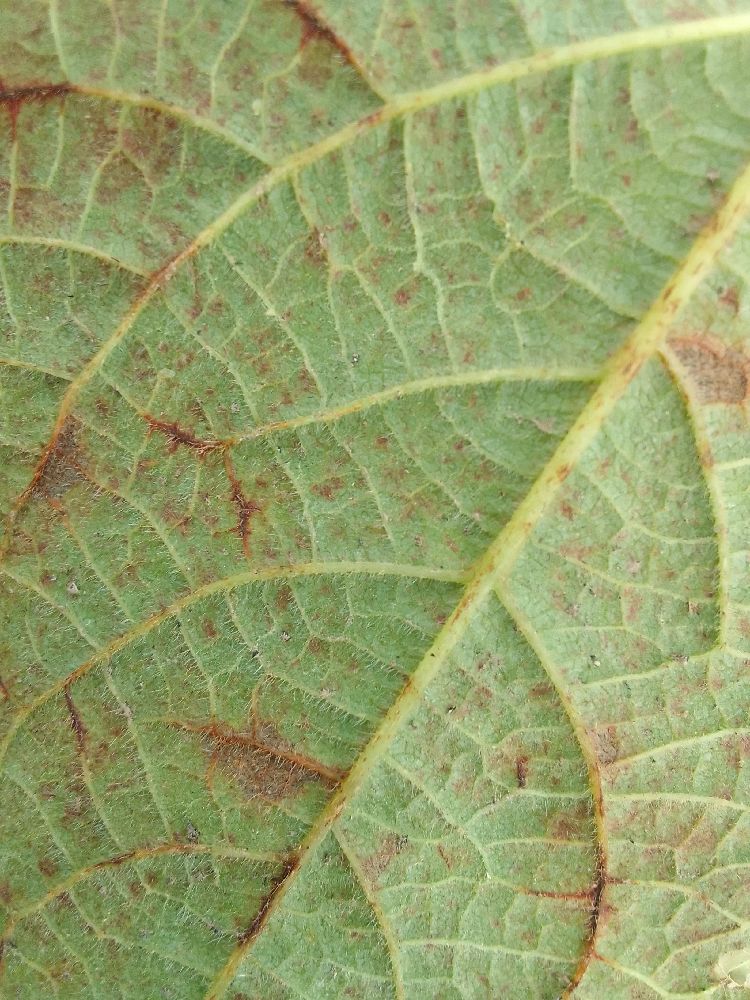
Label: anthracnose